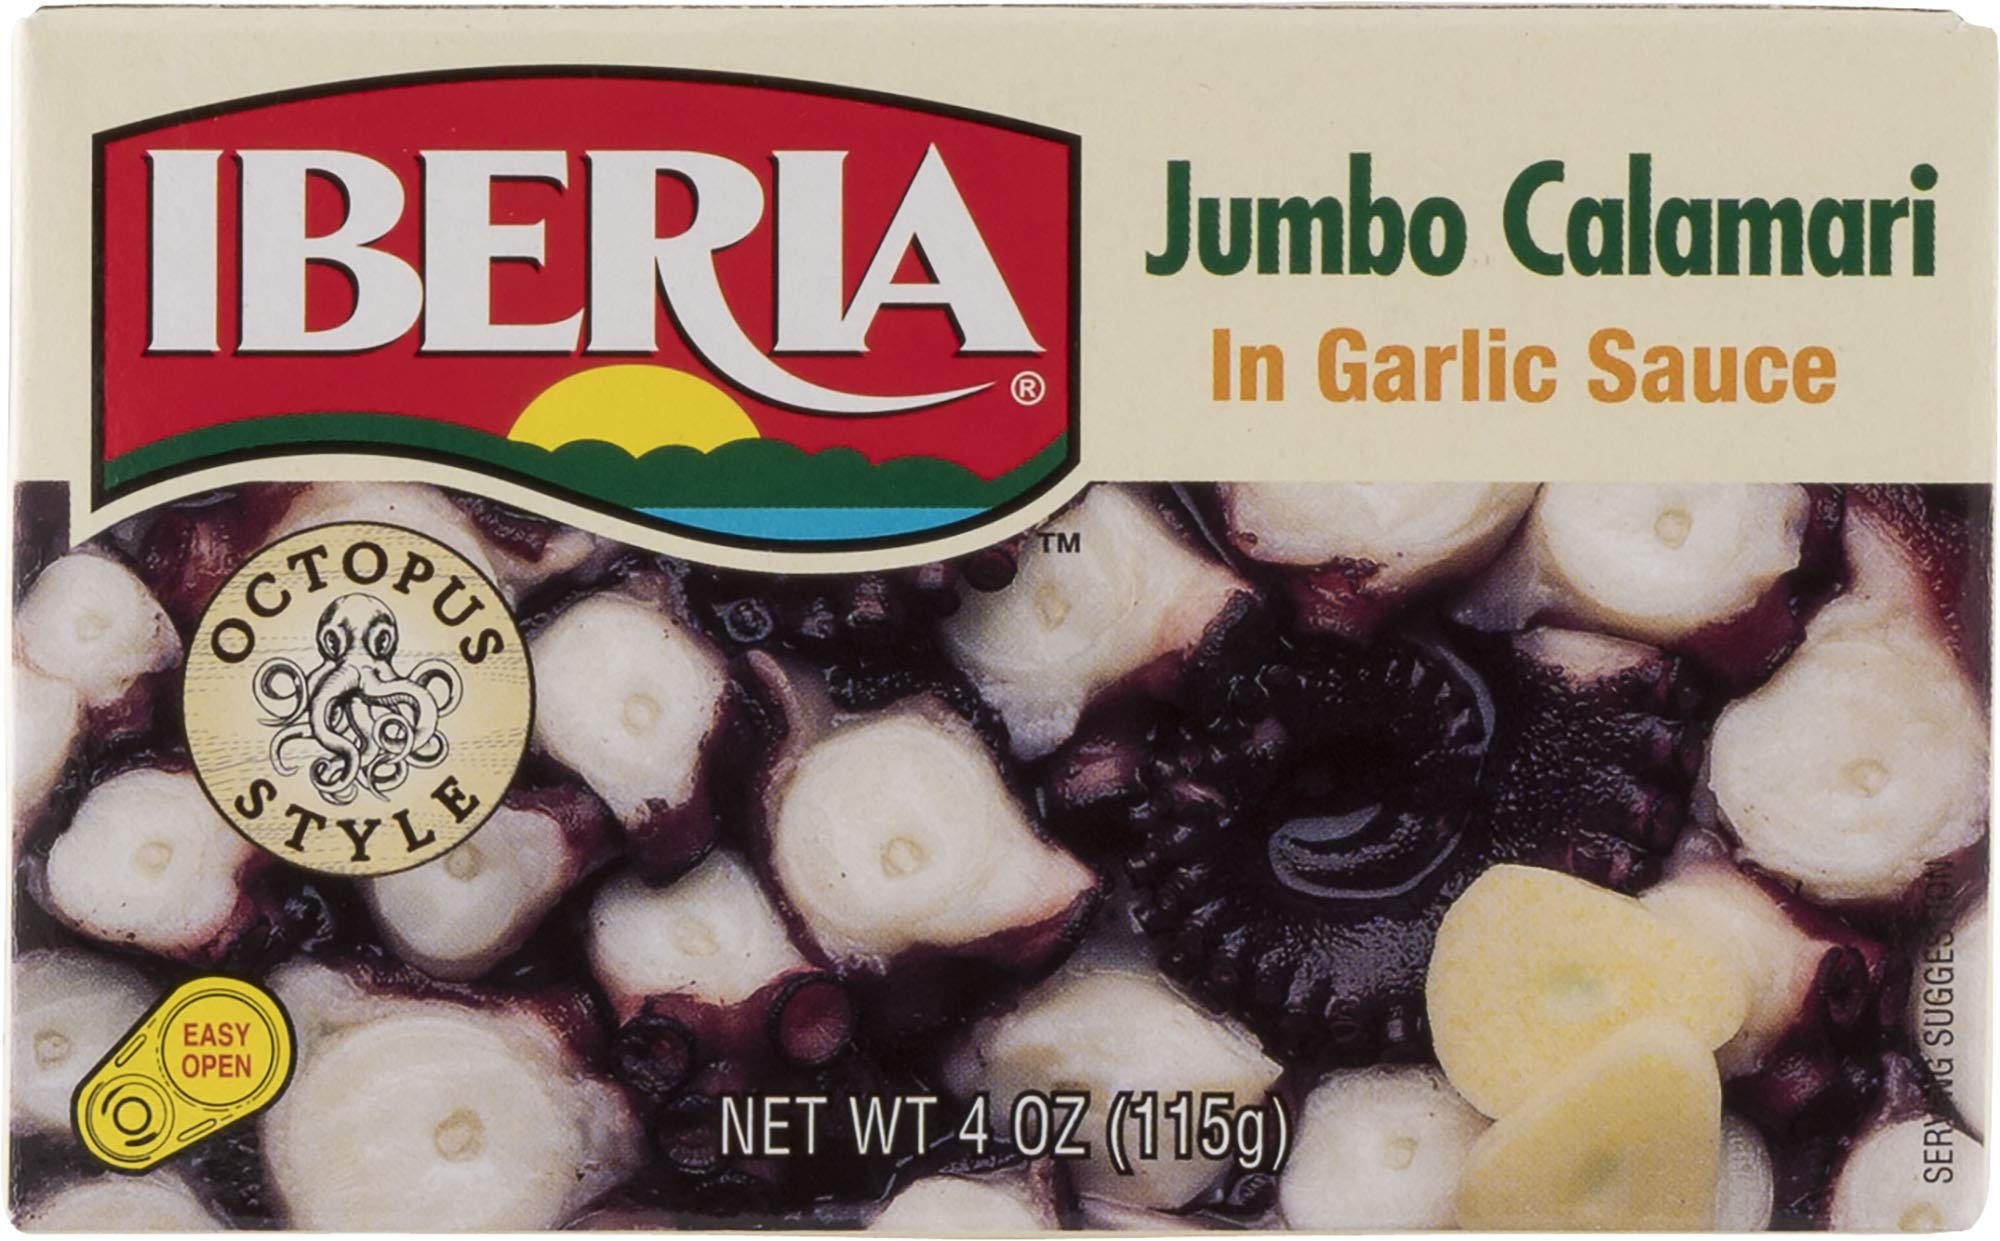
Item Name: Iberia Jumbo Calamari in Garlic Sauce, Octopus Style, 4 oz
Bullet Point 1: A classic seafood in Mediterranean cuisine, calamar can be prepared in numerous ways.
Bullet Point 2: This calamari from Iberia is slightly spicy, which highlights the bright flavors and textures that characterize Greek cuisine.
Bullet Point 3: Comes in an easy to open can.
Bullet Point 4: Product of Spain.
Value: 4.0
Unit: Ounce

Price: 4.96